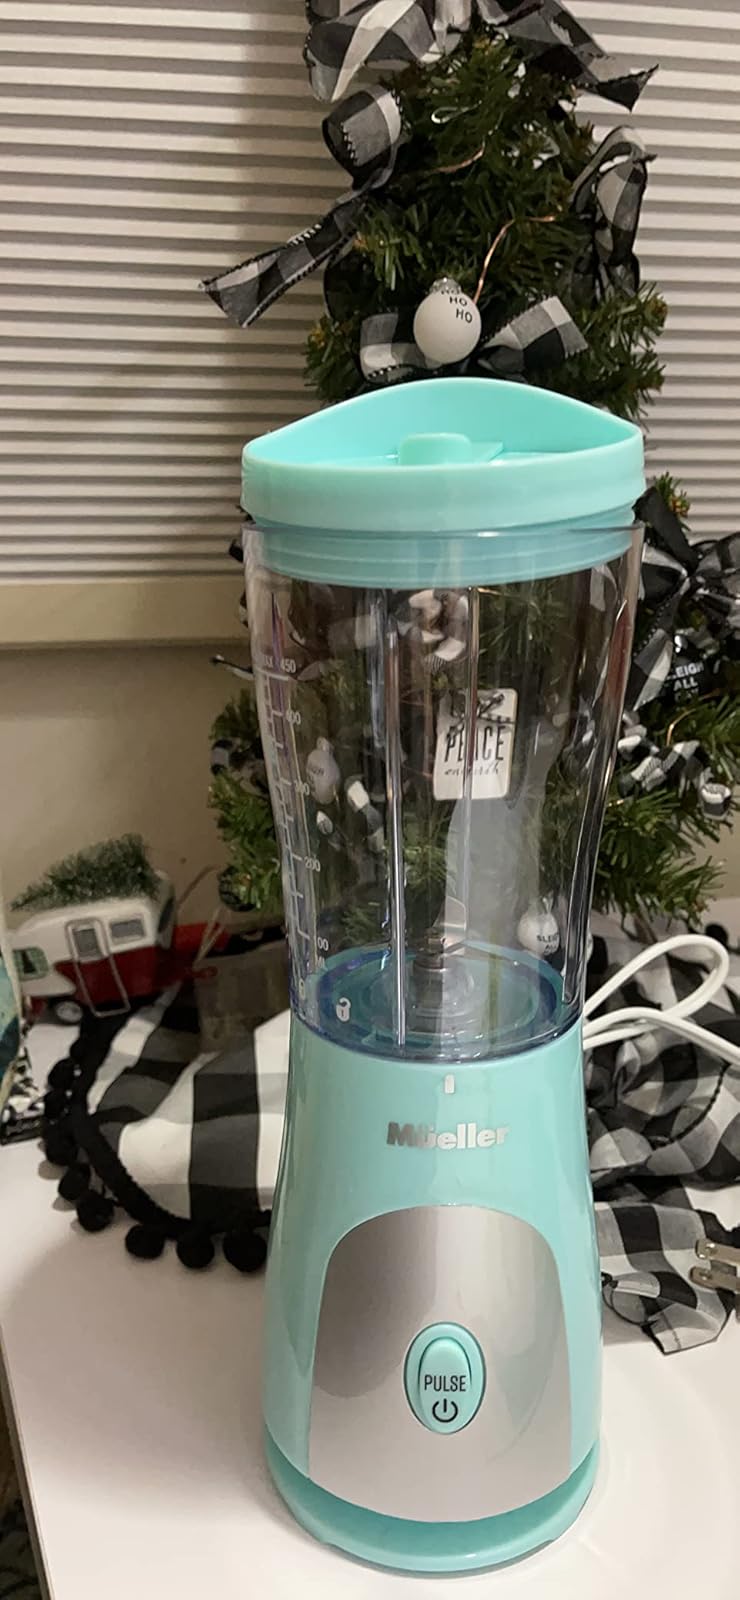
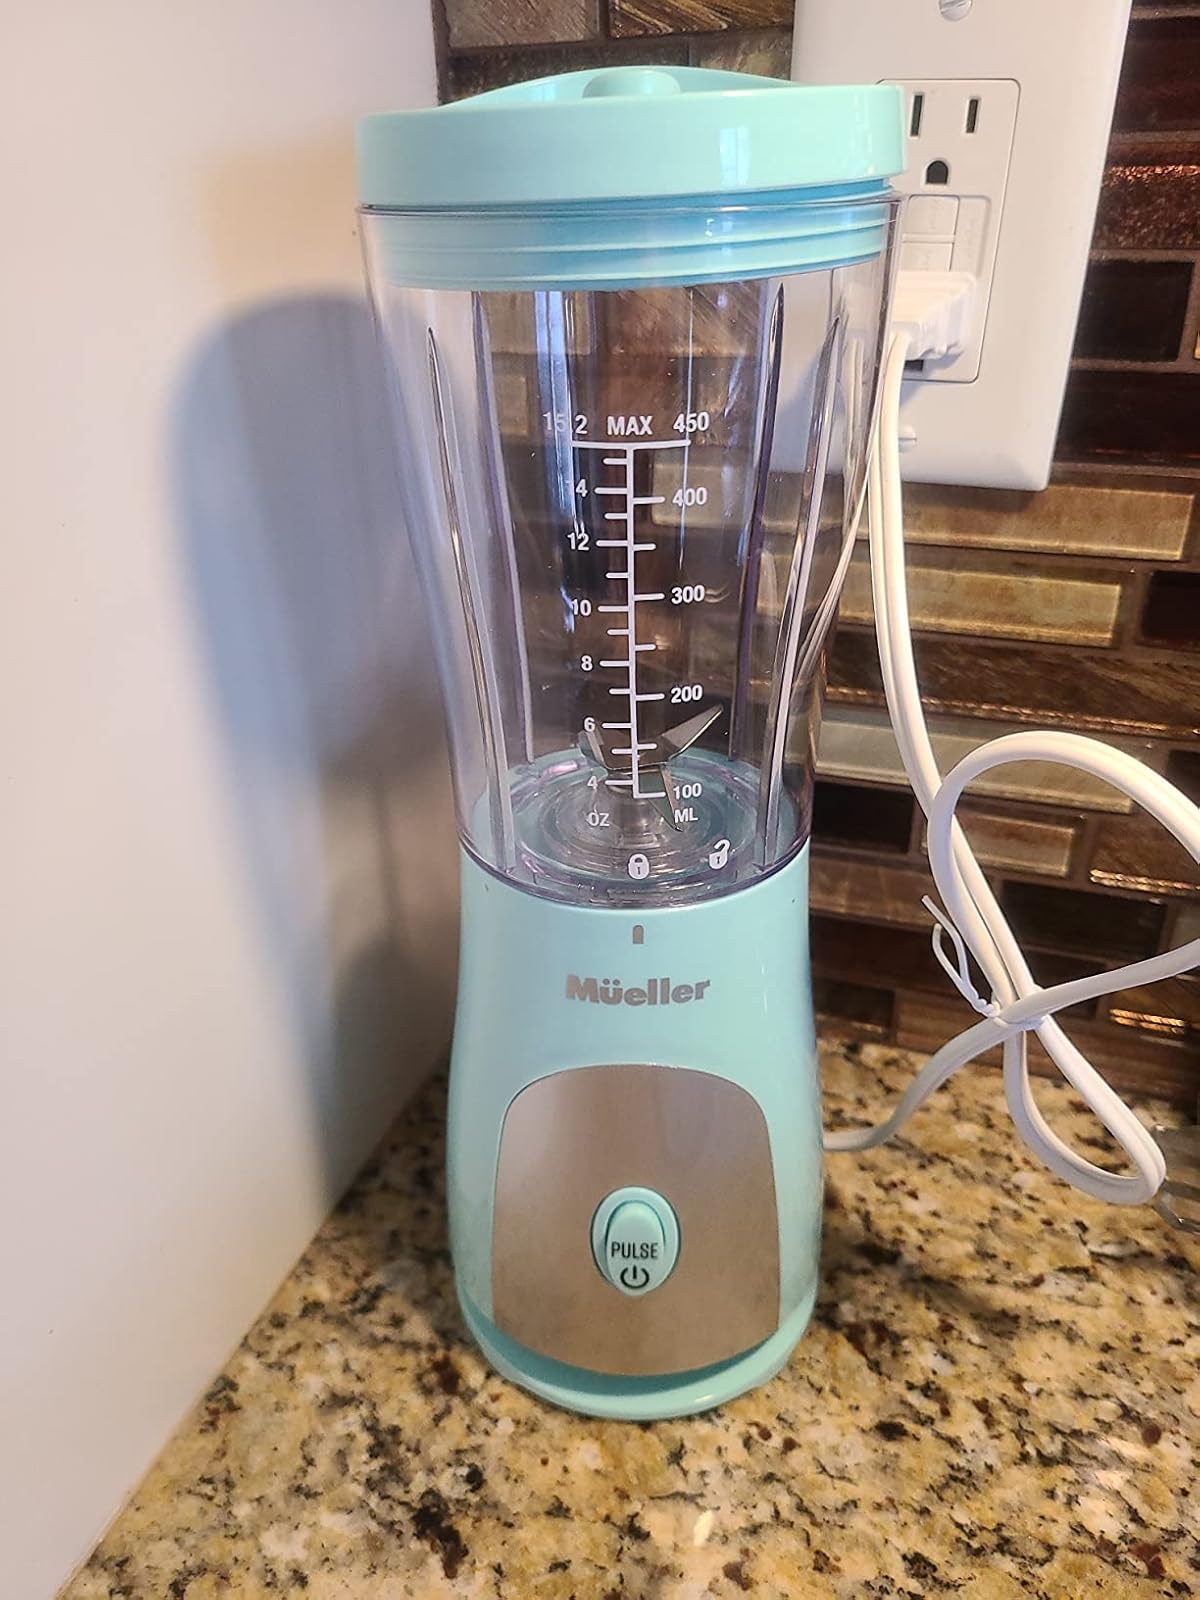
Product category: items_blender
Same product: yes